James Kirkham Ramsbottom

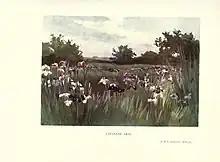
A depiction of irises at Wisley in 1905

Ramsbottom was born in Manchester on 11 October 1891. Because of poor health he was advised to seek an outdoor career. Ramsbottom worked as a gardener at the Chelsea Physic Garden in London before studying at the RHS Garden Wisley from 1911. He gained first place in the Royal Horticultural Society's (RHS) diploma examination and won a gold medal for scholarship. Ramsbottom became an RHS research student in 1913, studying leaf blotch disease in irises; an account of his study was published in the "Journal of the Royal Horticultural Society" in 1915. From 1914 to 1916 Ramsbottom served as an assistant editor of "Gardeners' Magazine".